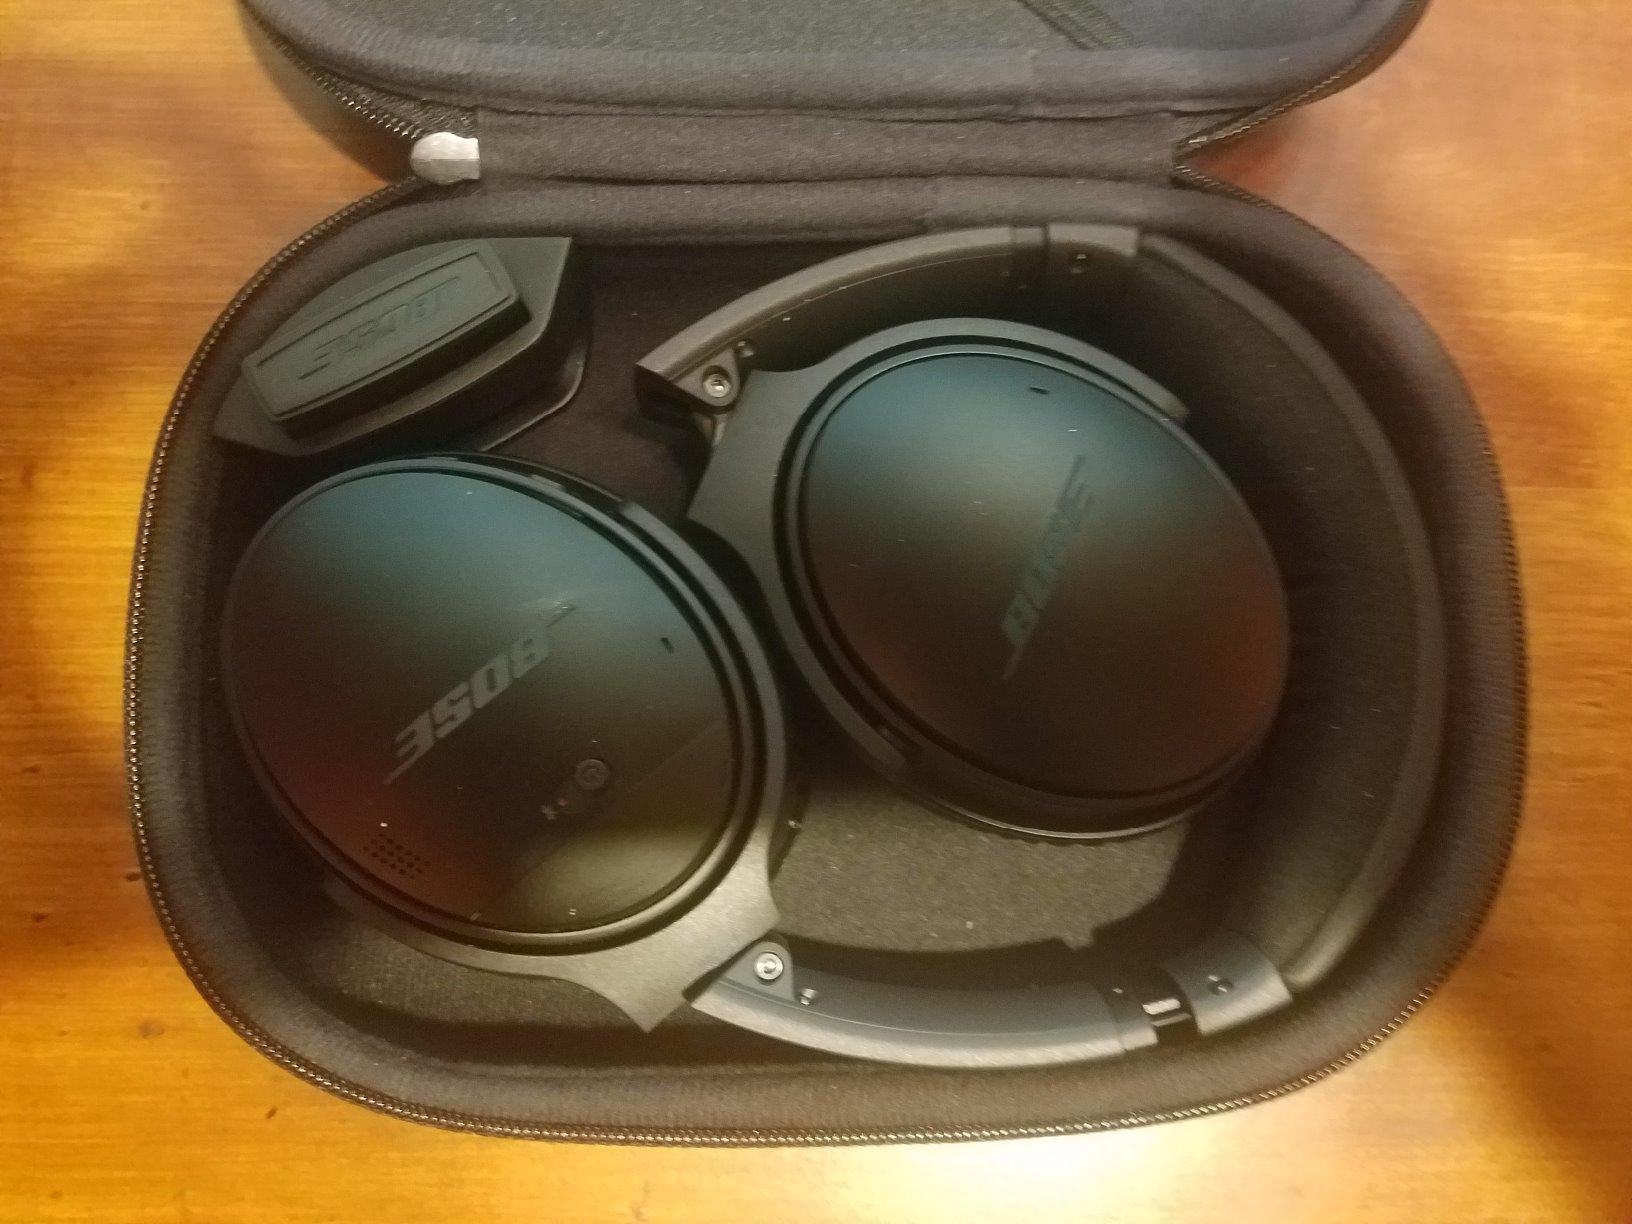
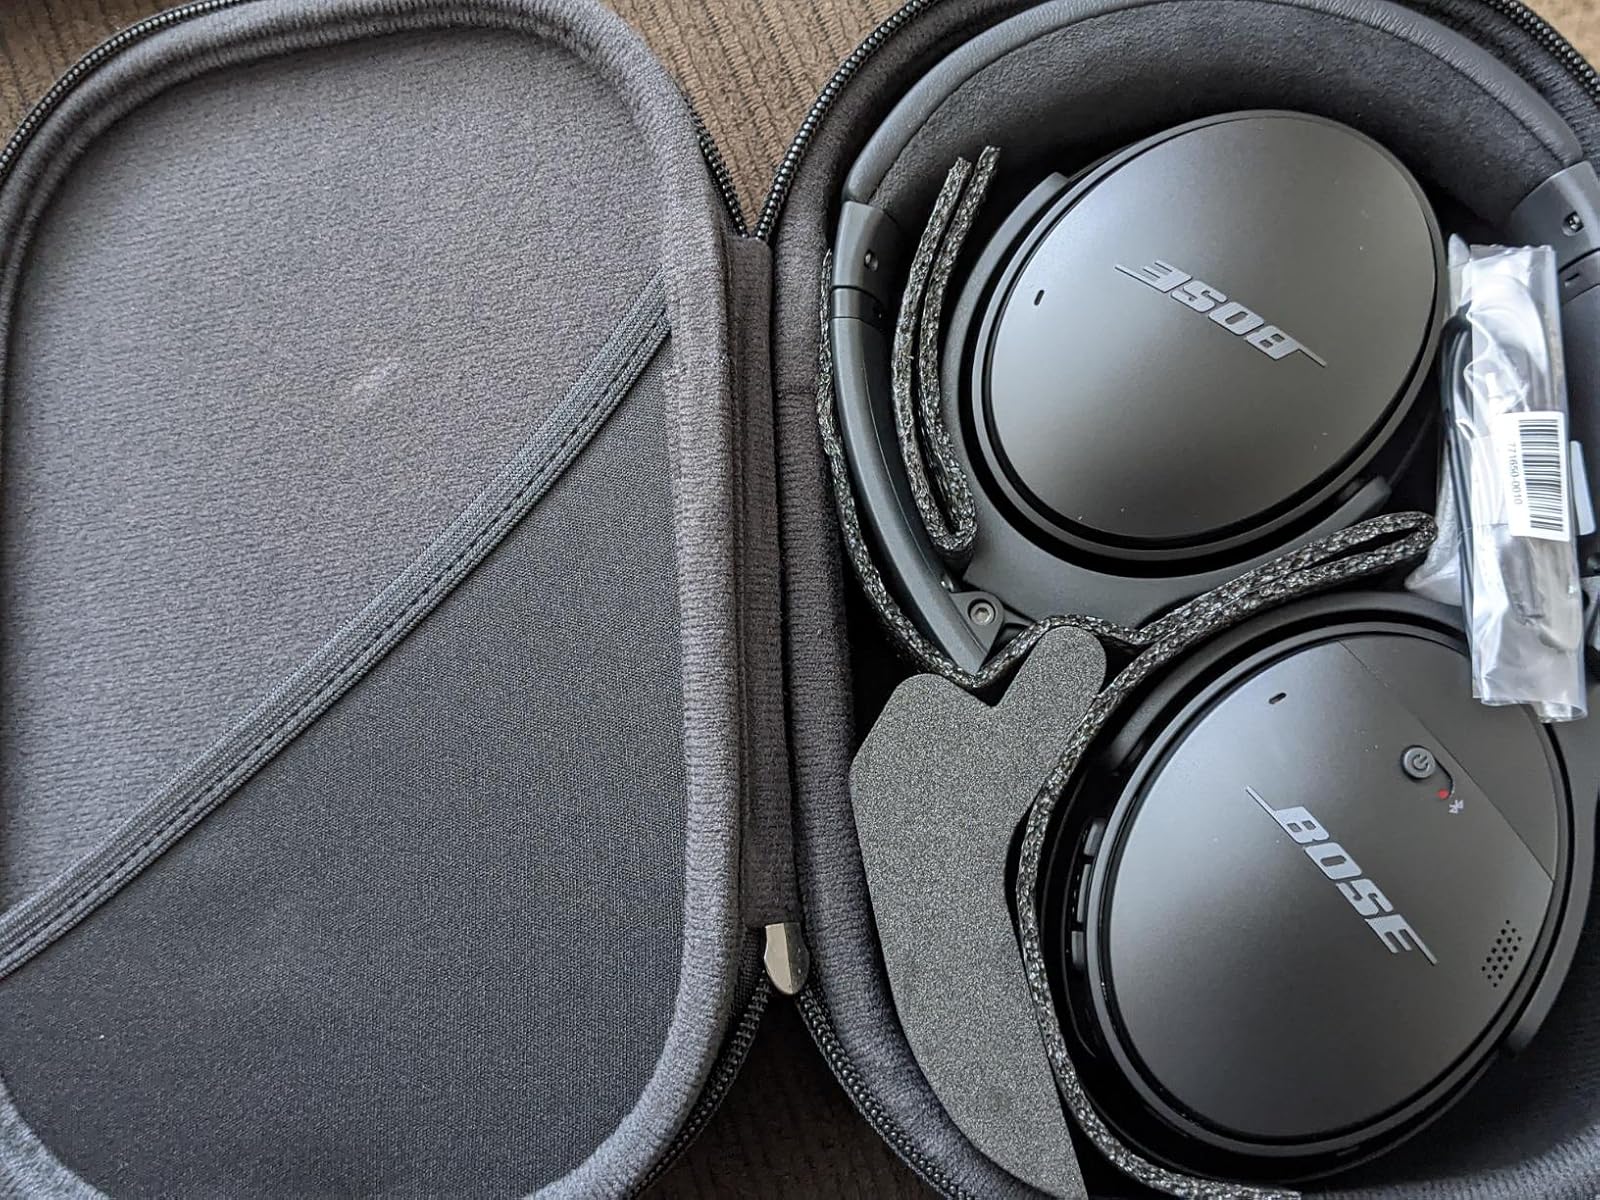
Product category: headphones
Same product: yes